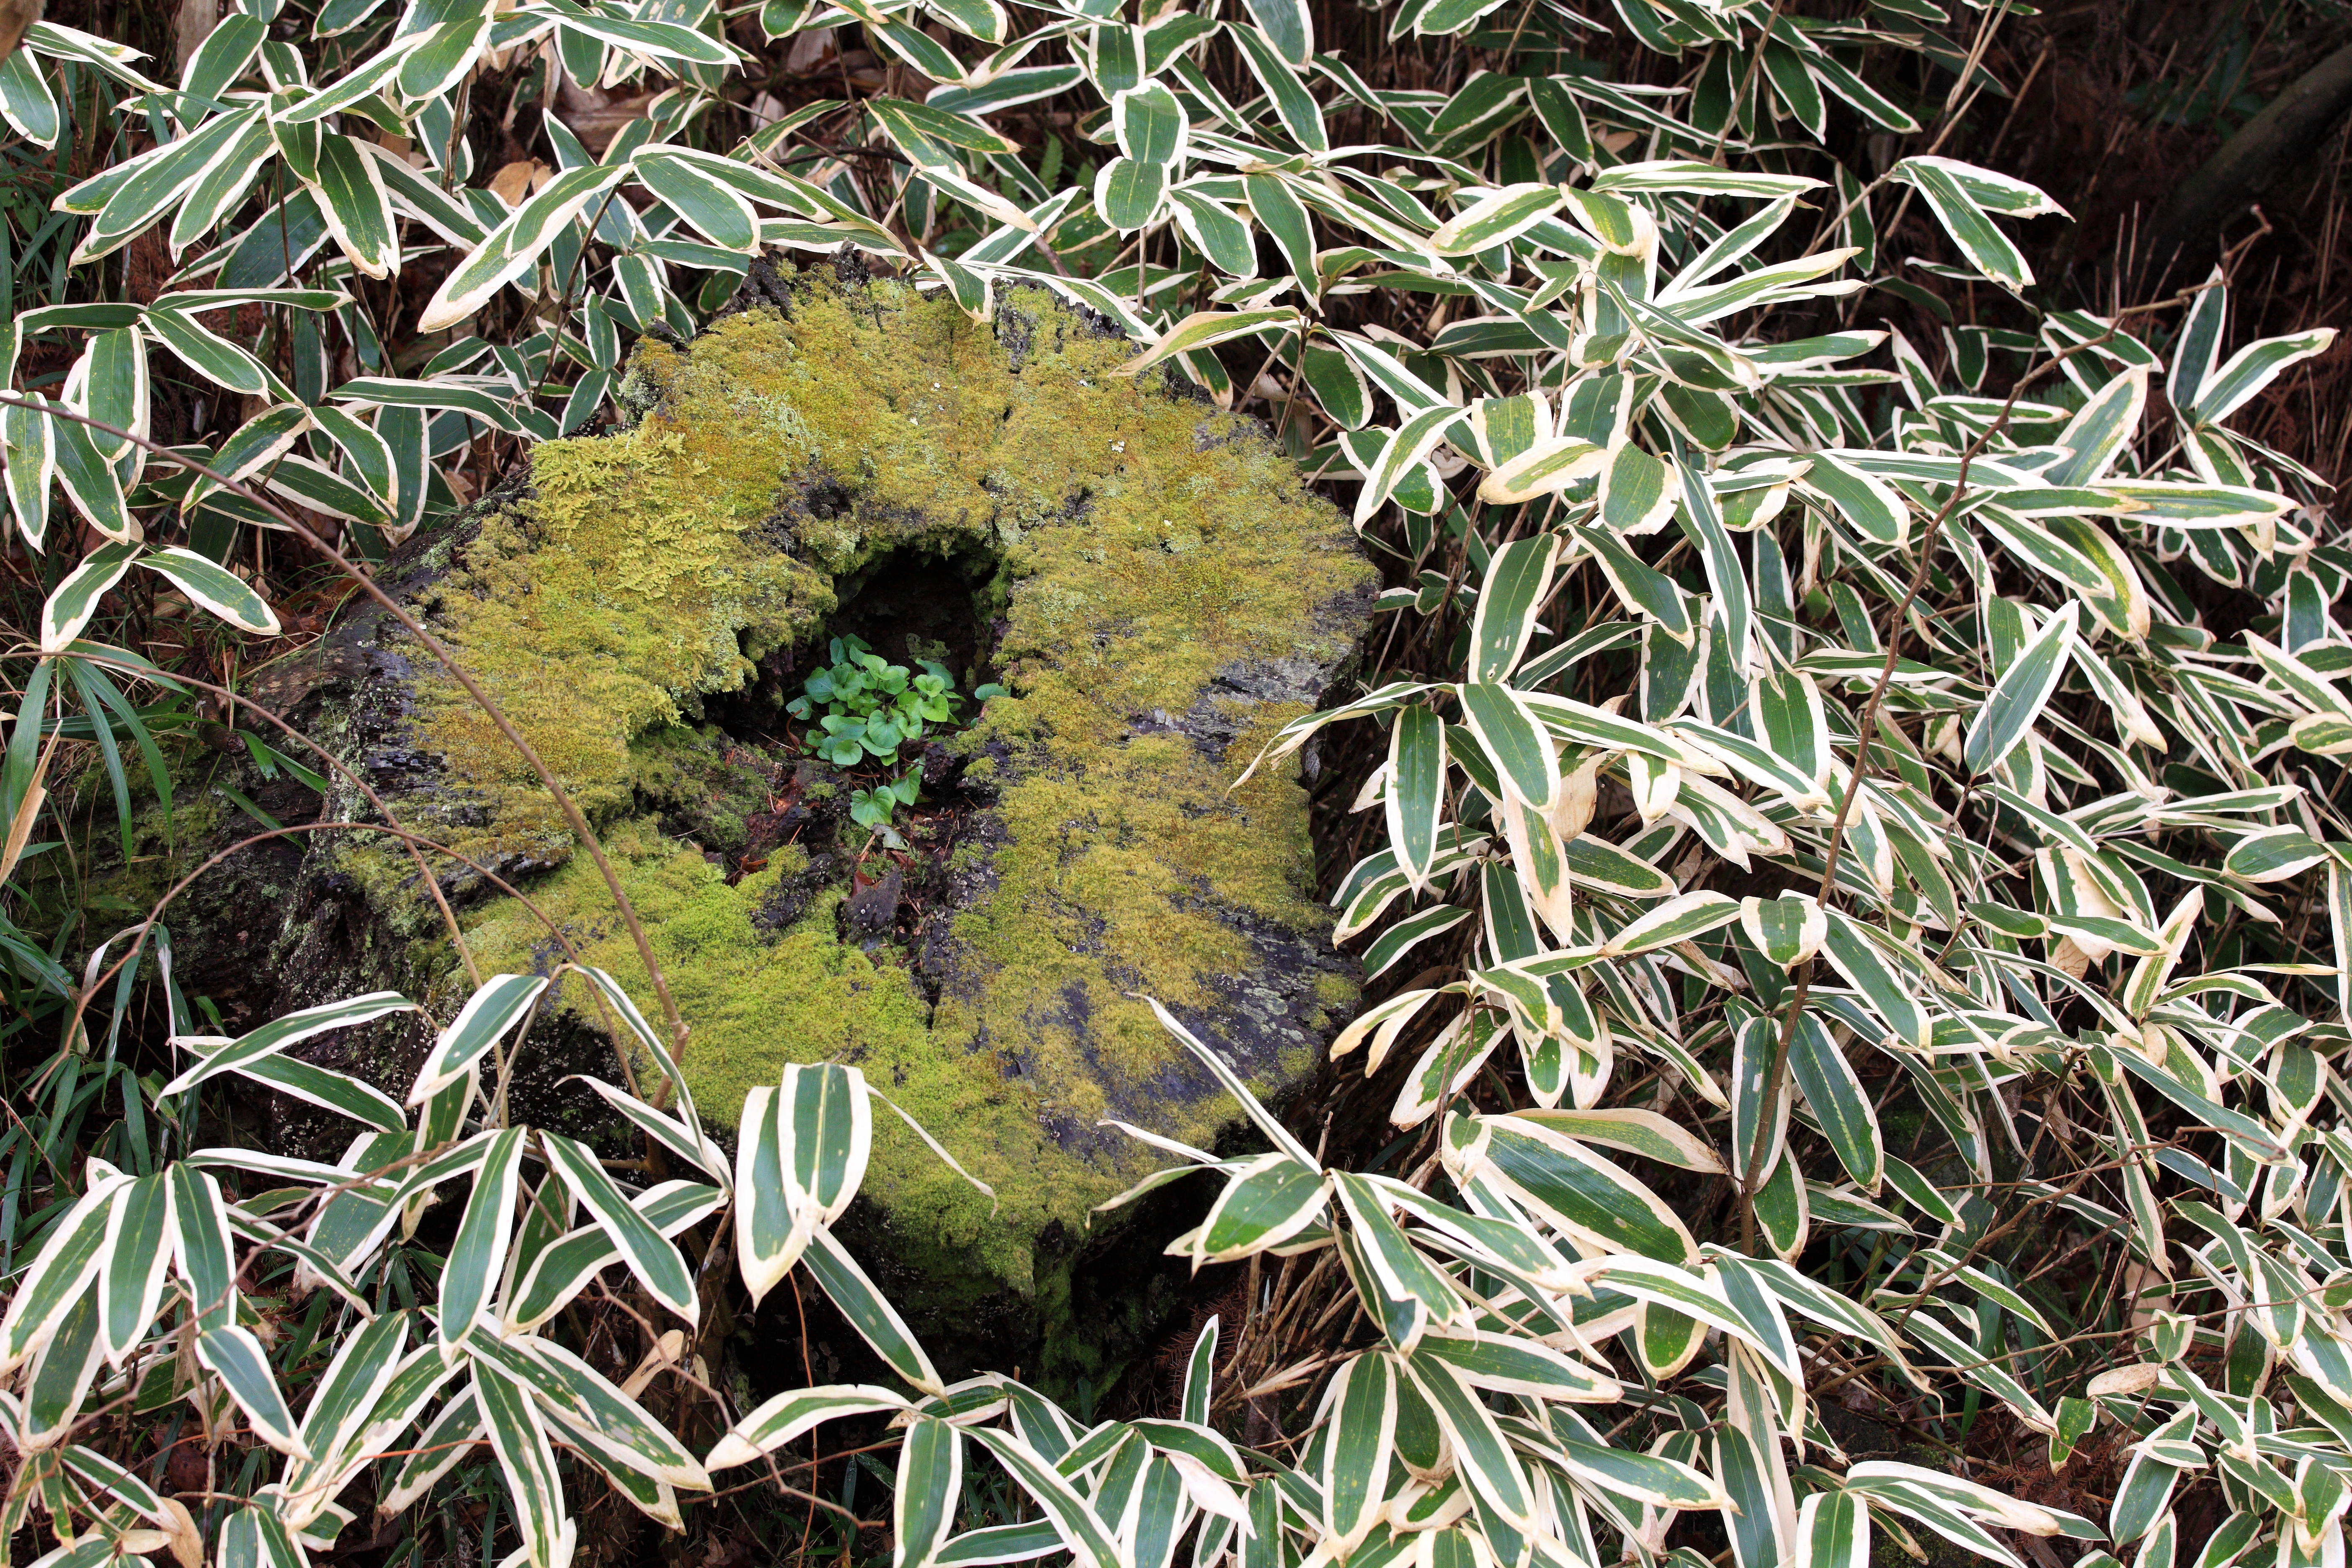
tree, grass, branch, plant, lawn, leaf, flower, moss, green, high, botany, flora, cool image, shrub, 5d, hires, markii, hi, res, resolution, flowering plant, woody plant, land plant